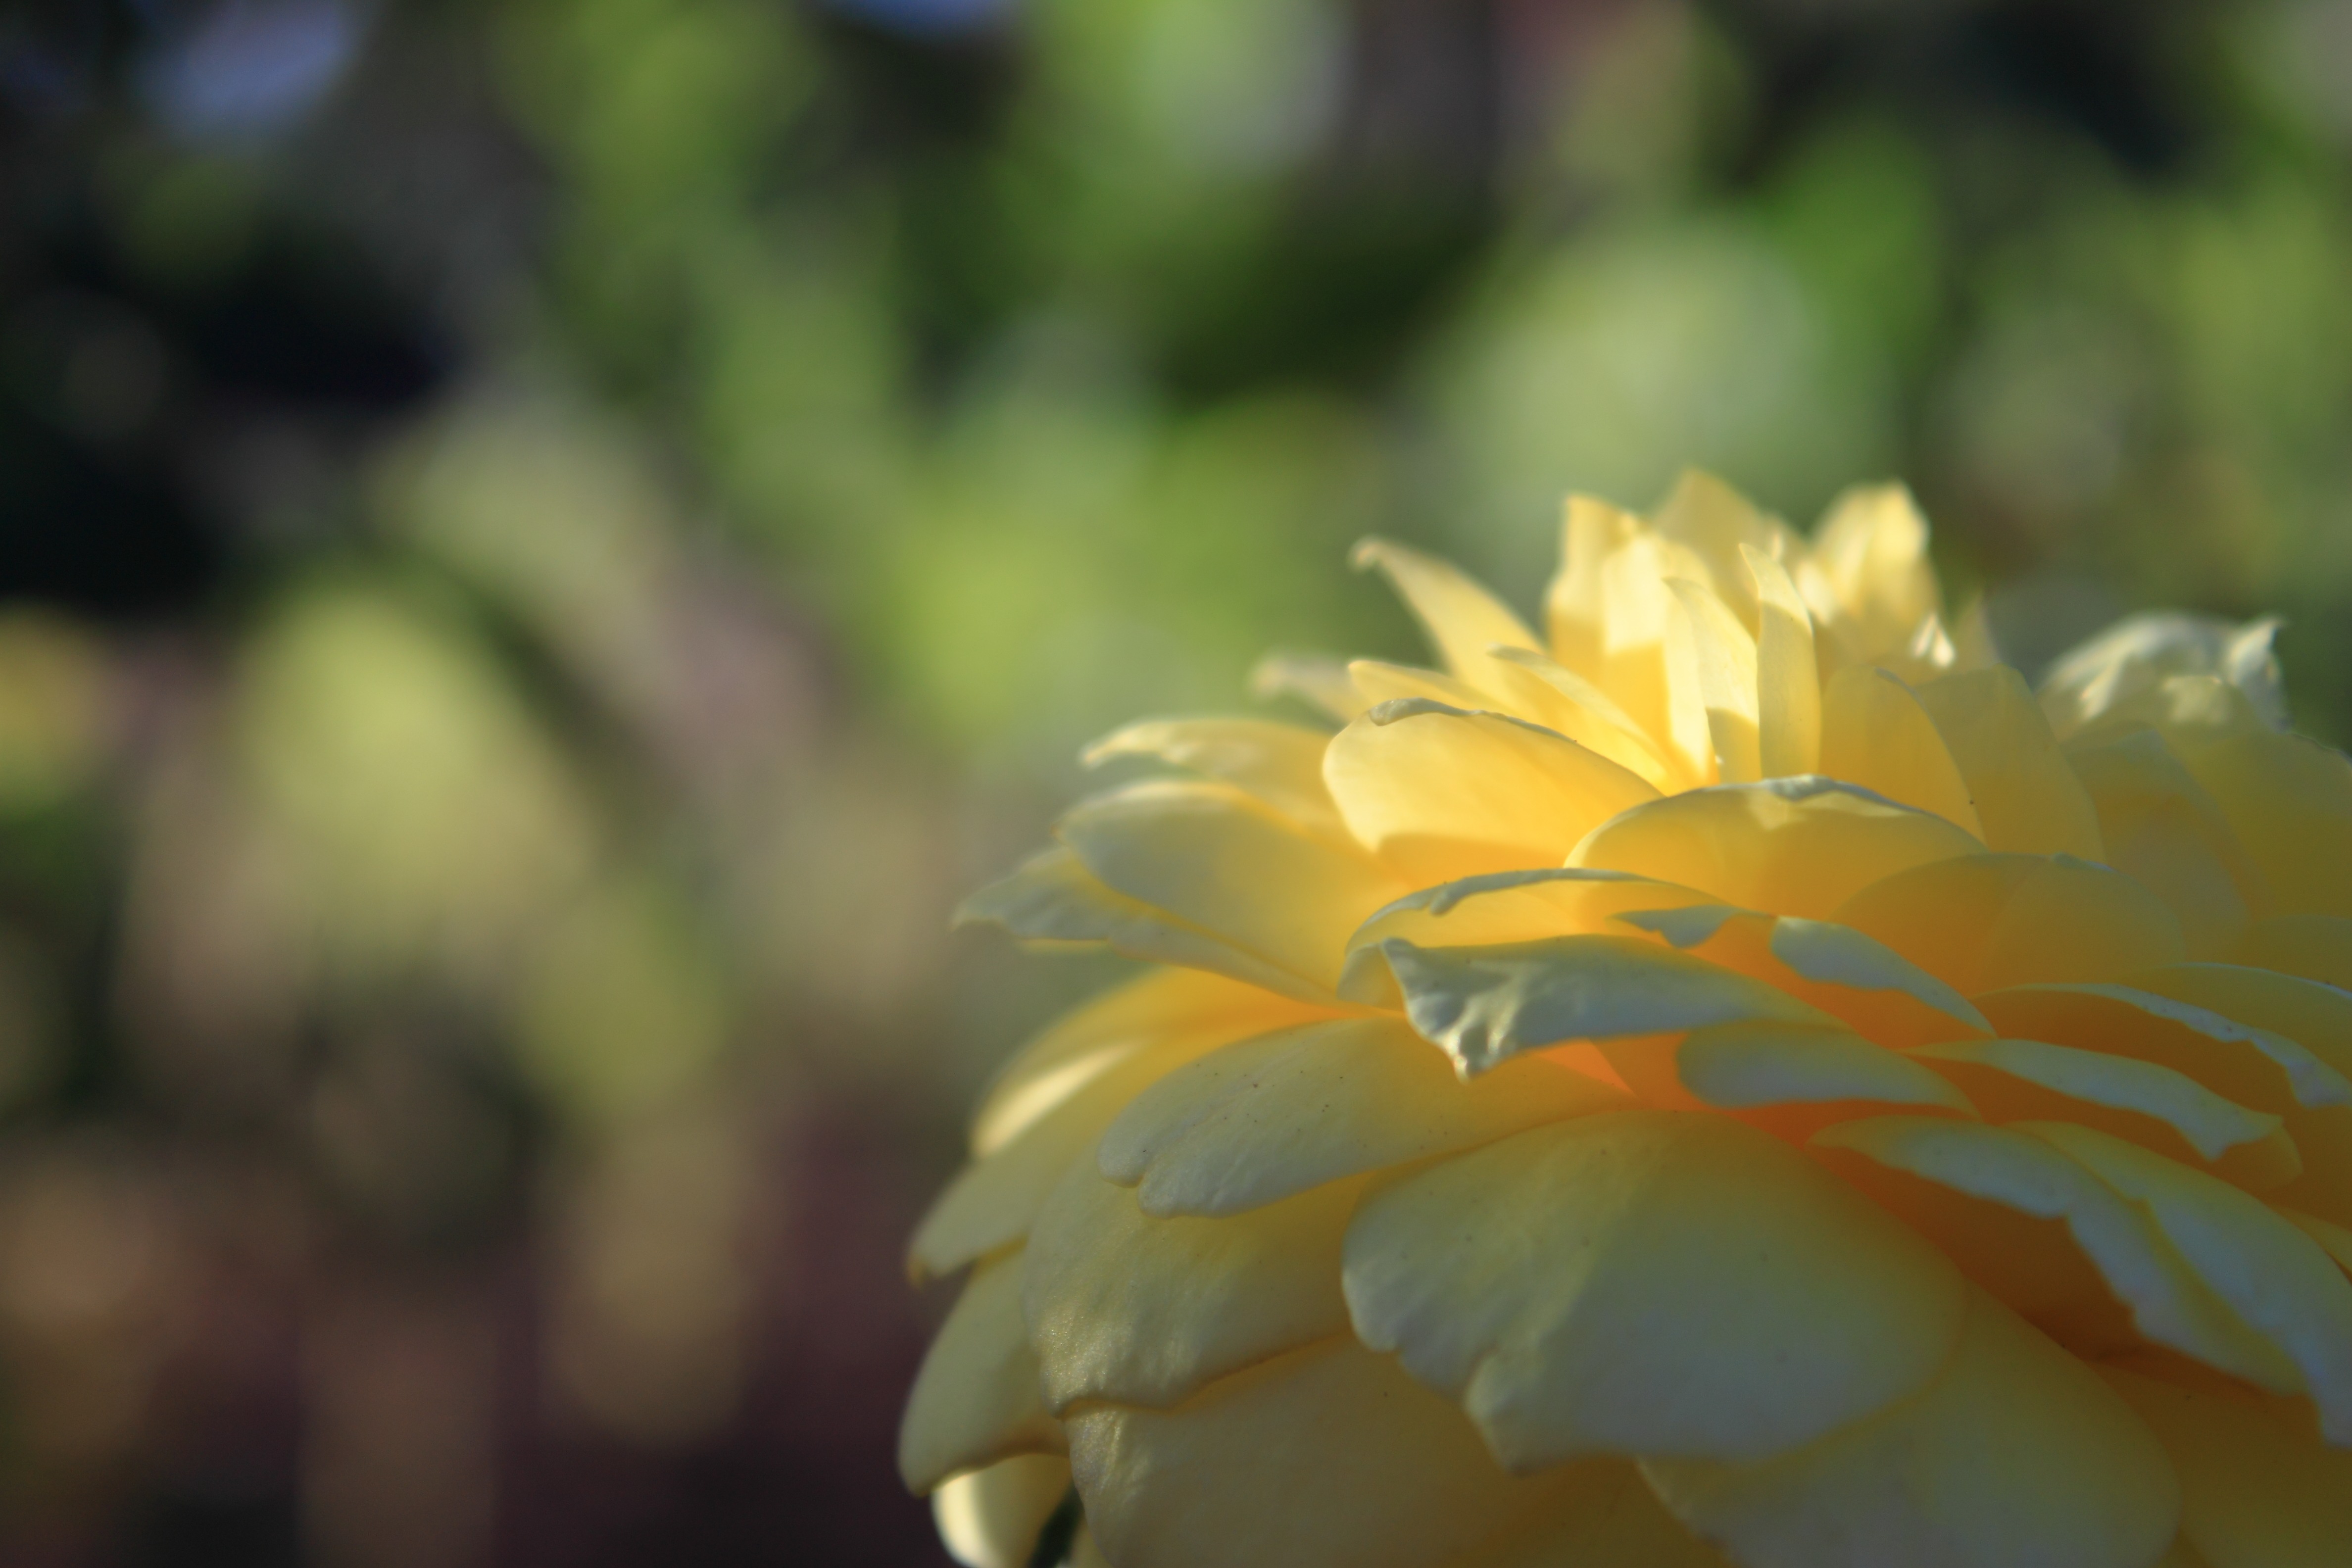
nature, blossom, plant, photography, sunlight, leaf, flower, petal, green, botany, yellow, flora, flowers, close up, macro photography, flowering plant, daisy family, land plant